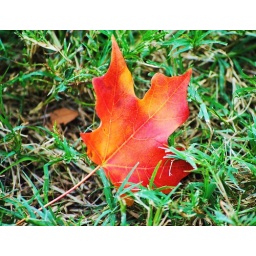
orange leaf in grass